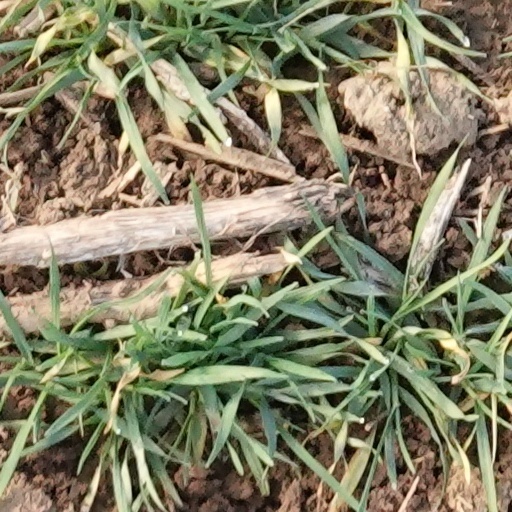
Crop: wheat